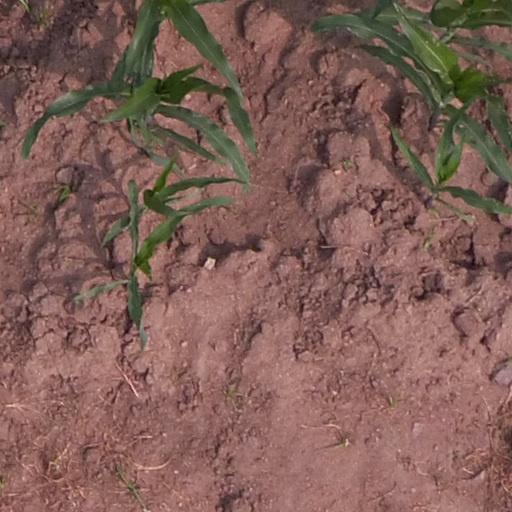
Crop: maize; corn